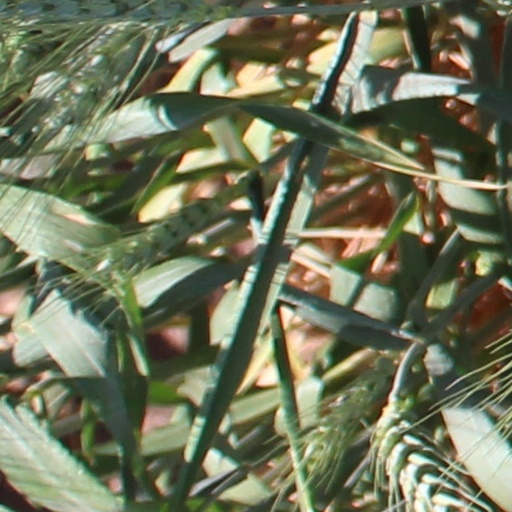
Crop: wheat